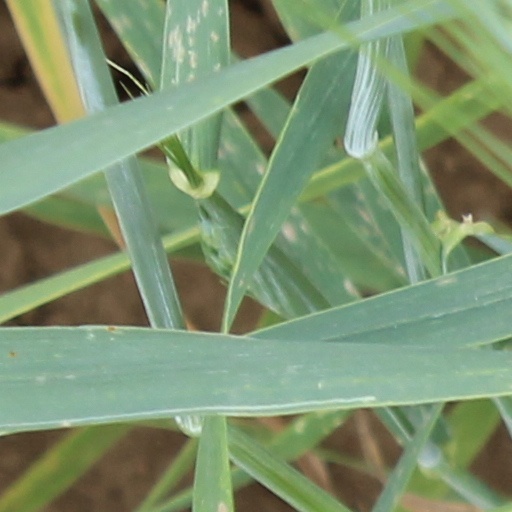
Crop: wheat